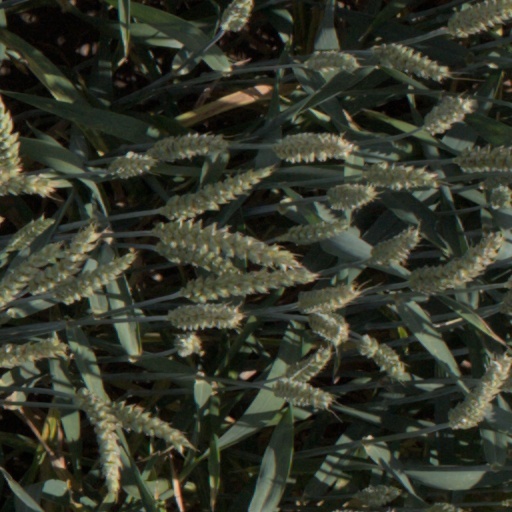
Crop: wheat